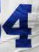
Number: 4